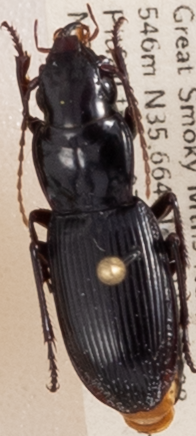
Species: Pterostichus acutipes acutipes
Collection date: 2022-06-07
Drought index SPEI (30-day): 1.69
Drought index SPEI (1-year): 0.738
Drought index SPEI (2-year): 1.354